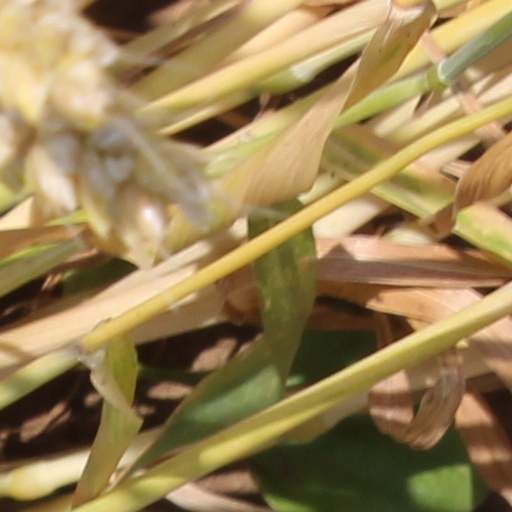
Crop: wheat